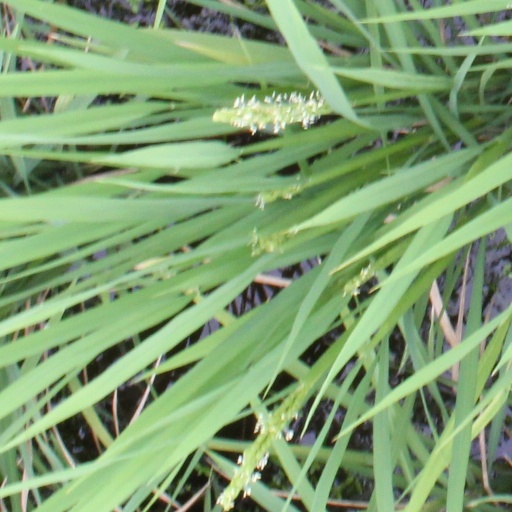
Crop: rice